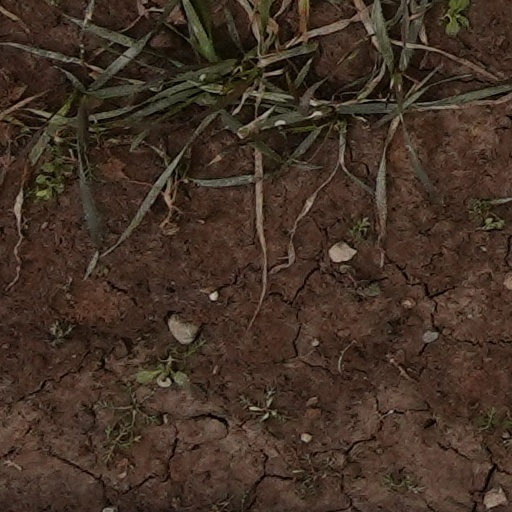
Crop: wheat